Coryates Halt railway station

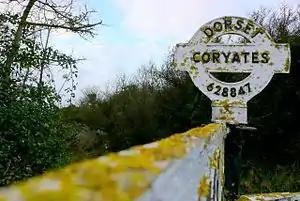
This sign is located on Cheese Lane close to the site of the old railway bridge where the Abbotsbury branch line crossed

Coryates Halt was a small railway station on the Abbotsbury branch railway in the west of the English county of Dorset. It consisted of a single platform and GWR pagoda shelter. Opened on 1 May 1906, it was sited next to an overbridge carrying a lane to a dairy and the villages of Coryates and Shilvinghampton. Part of a scheme that saw several halts opened on the GWR and other railways to counter road competition, it was served by Railmotors, carriages equipped with driving ends and their own small steam engine.